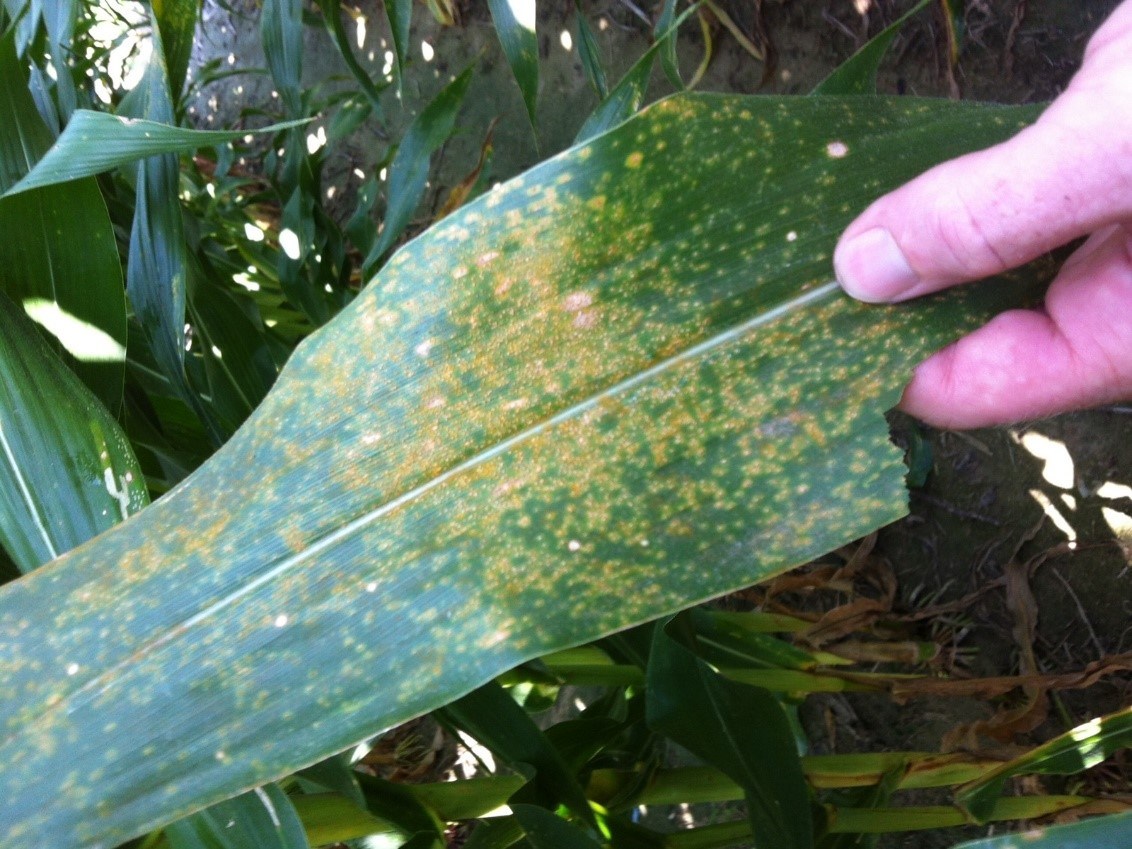
Labels: Corn rust leaf